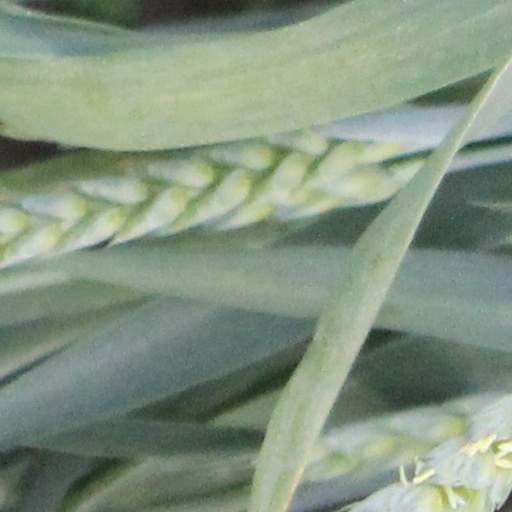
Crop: wheat